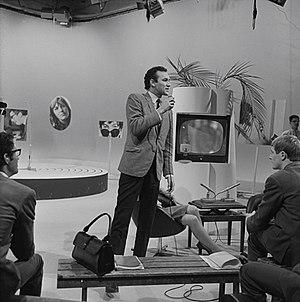
Shawn Elliott est un chanteur britannique. Il n'a sorti qu'un album ...Tears Is for the Damned... dont les deux chansons les plus connues sont Child Is Father to the Man et Dry Your Tears.